Moors murders

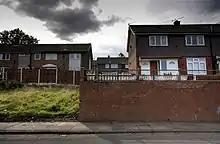
The empty plot where 16 Wardle Brook Avenue in Hattersley once stood. Manchester City Council decided in 1987 to demolish the house.

Also during 1964, Hindley, her grandmother and Brady were rehoused as part of the postwar slum clearances in Manchester, moving to 16 Wardle Brook Avenuea newly built council house on the Hattersley overspill estate, near the Cheshire town of Hyde. Brady and Hindley became friendly with Patricia Hodges, the 11-year-old daughter of a neighbour. Hodges accompanied the couple on their trips to Saddleworth Moor to collect peat, something that many householders on the new estate did to improve the soil in their gardens, which were full of clay and builder's rubble. The couple never harmed Hodges, since she lived only a few doors away, which would have made it easier for police to solve any disappearance.